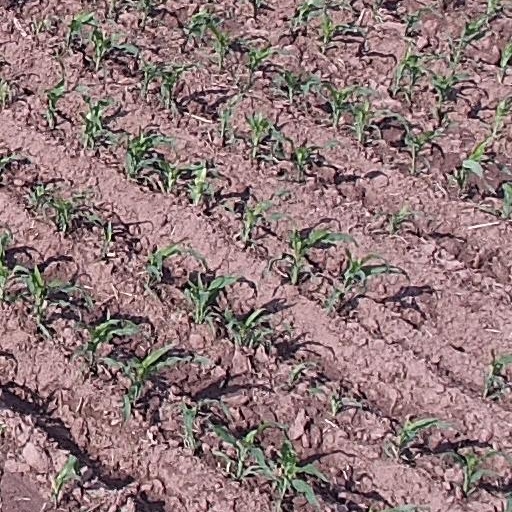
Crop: maize; corn